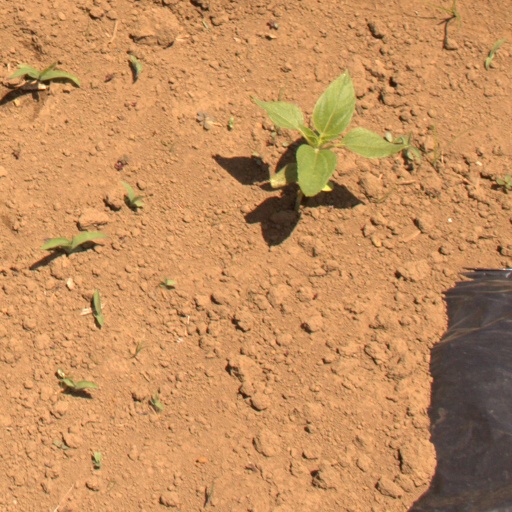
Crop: Jerusalem artichoke